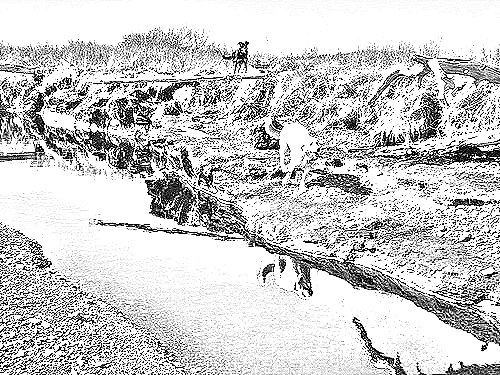
Portrait style: Sketch Portrait